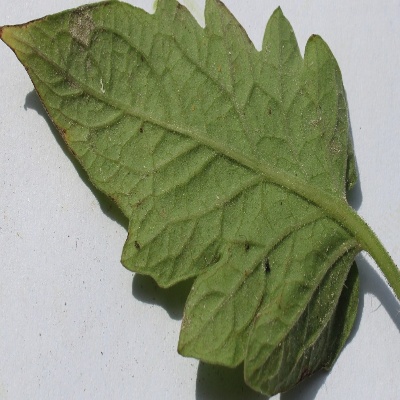
Crop: Tomato
Condition: leaf blight